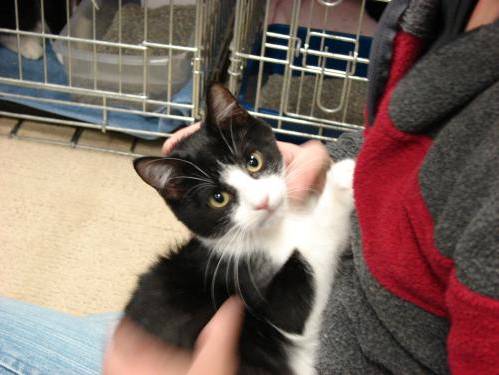
Label: cat